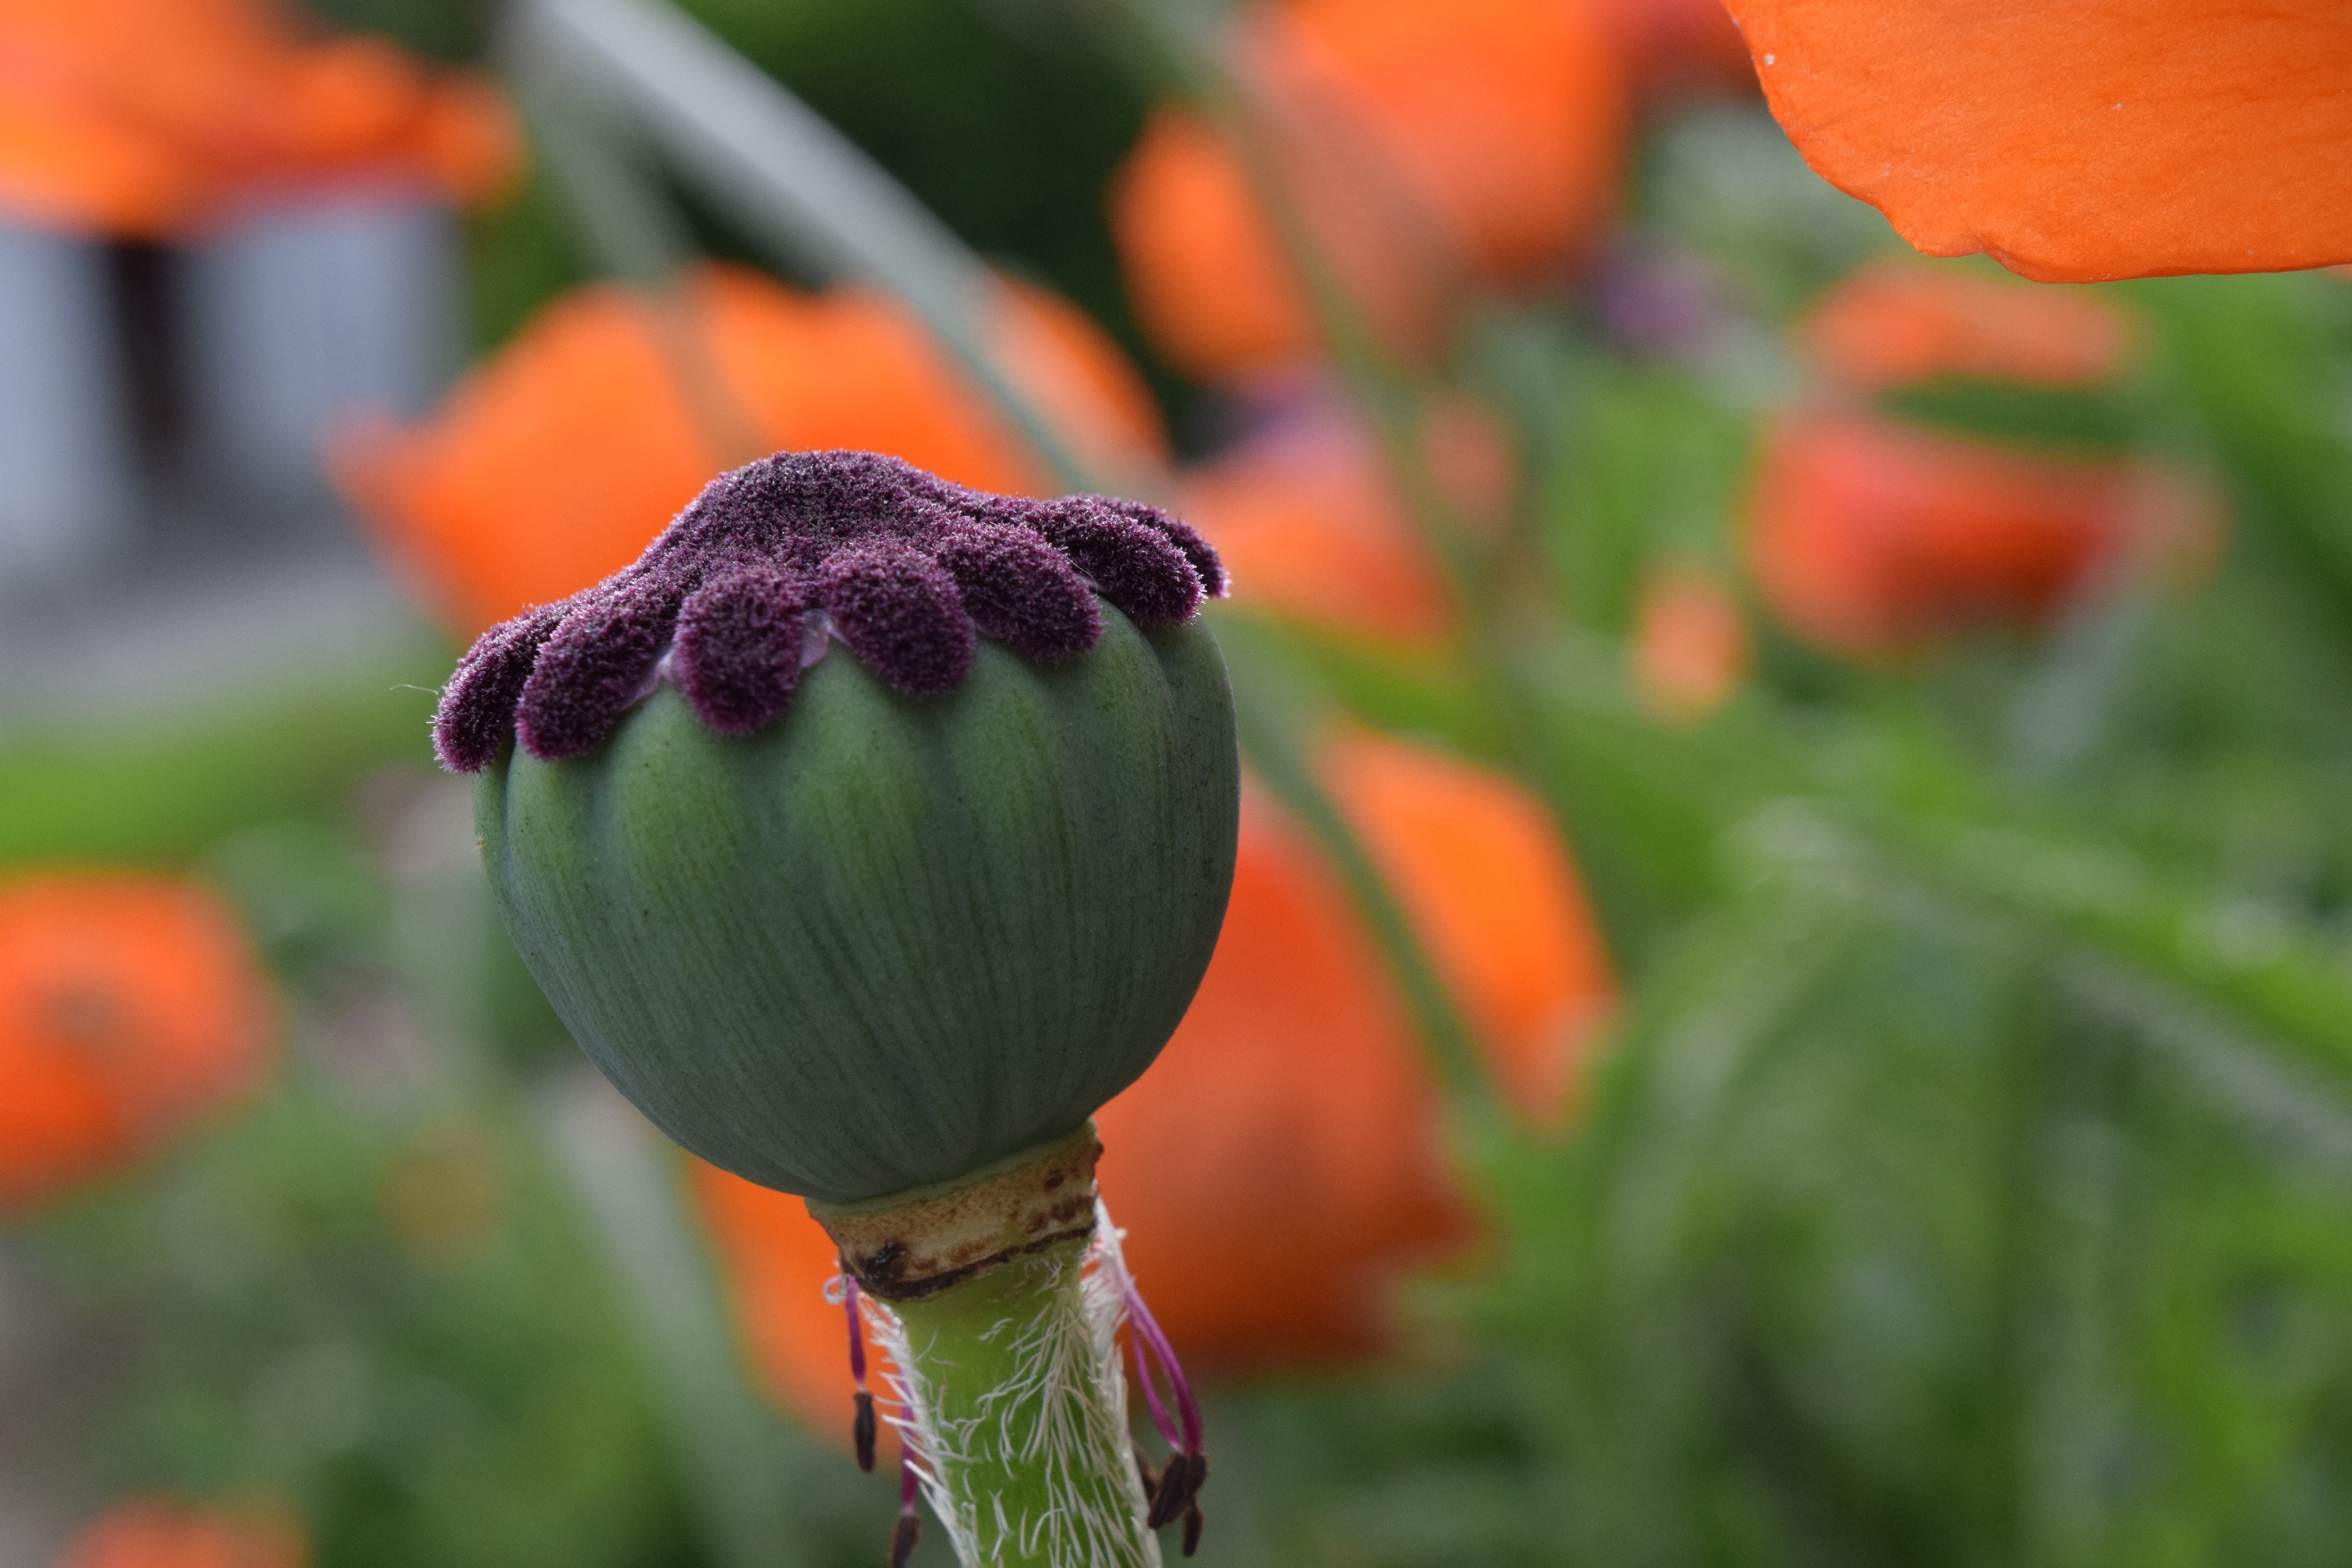
nature, blossom, plant, field, leaf, flower, petal, bloom, orange, green, red, produce, autumn, botany, close, flora, wildflower, close up, capsule, klatschmohn, hairy, poppy, bud, macro photography, flowering plant, mohngewaechs, boll, field of poppies, poppy capsule, plant stem, land plant, poppy family